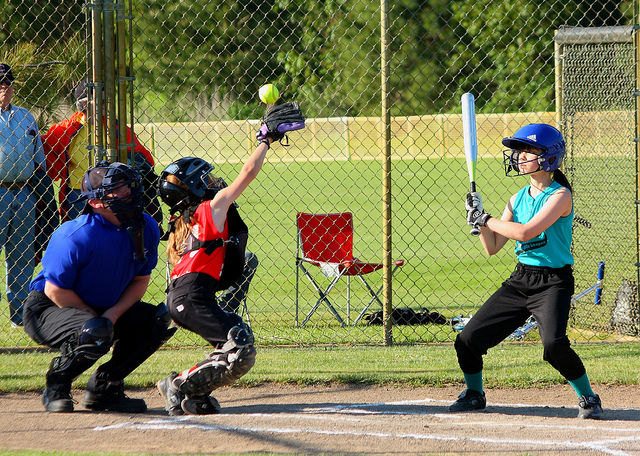
những cô gái đang thi đấu bóng chày ở ngoài trời